Constitution of Jersey

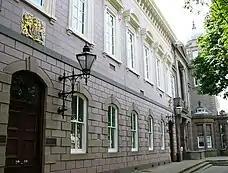
All laws in Jersey must be registered by the Royal Court to become law.

The Bailiwick of Jersey has an unwritten constitution arising from the Treaty of Paris (1259). When Henry III and the King of France came to terms over the Duchy of Normandy, the Norman mainland the suzerainty of the King of France. The Channel Islands however remained loyal to the British crown due to the loyalties of its Seigneurs. But they were never absorbed into the Kingdom of England by any Act of Union and exist as "peculiars of the Crown".